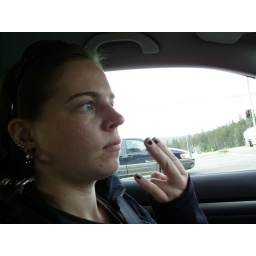
holding up traffic at a light in williams lake is a fully appropriate place to rock the shocker.